Underground Electric Railways Company of London

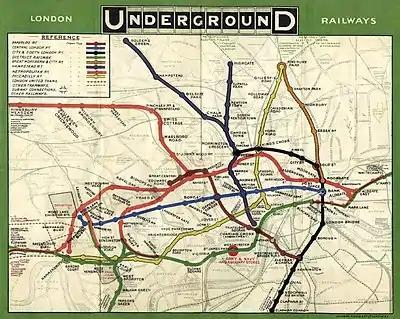
A map titled "London Underground Railways" showing each of the underground railway lines in a different colour with stations marked as blobs. Faint background detail shows the River Thames, roads and non-underground lines.

In 1909, the UERL overcame the objections of previously reluctant American investors, and announced a parliamentary bill for the formal merger of the Bakerloo, Hampstead and Piccadilly Tube lines into a single company, the London Electric Railway Company (LER). This bill received royal assent and was enacted on 26 July 1910 as the London Electric Railway Amalgamation Act 1910 (10 Edw. 7. & 1 Geo. 5. c. xxxii). The DR was not merged with the tube lines and remained a separate company.